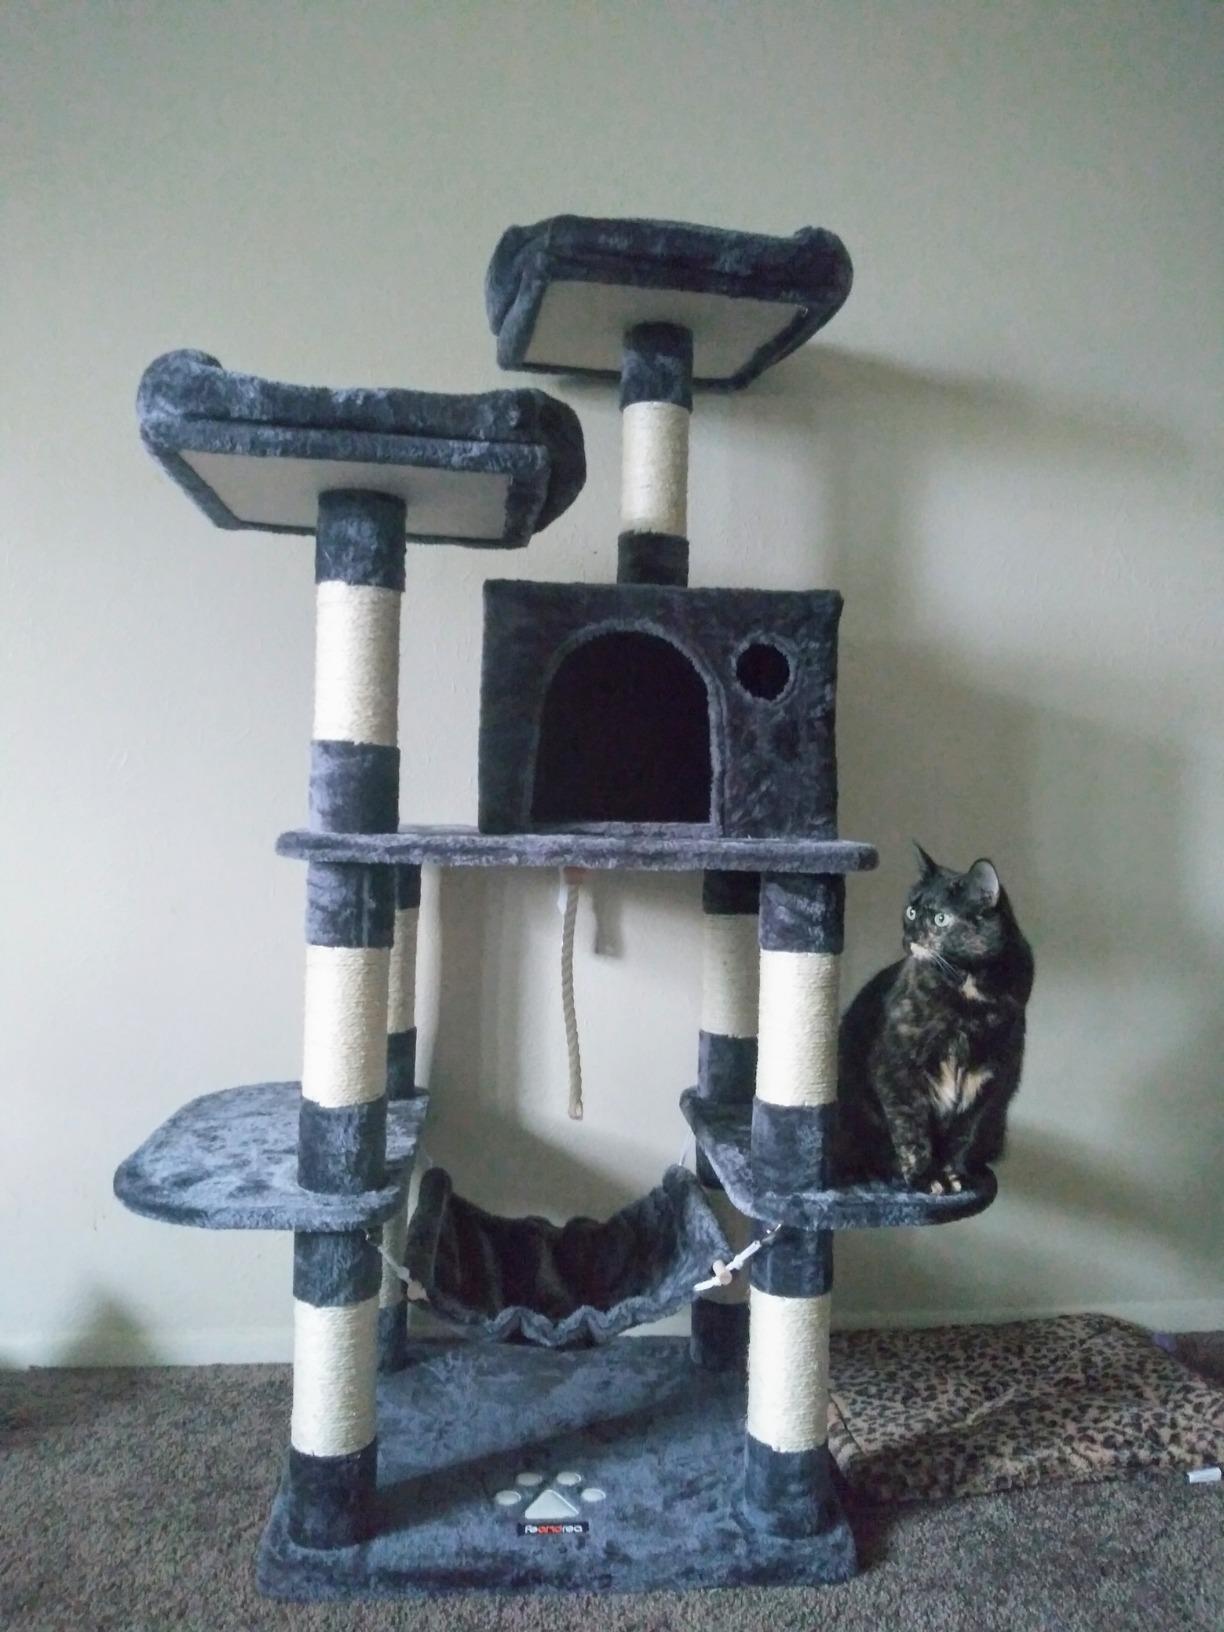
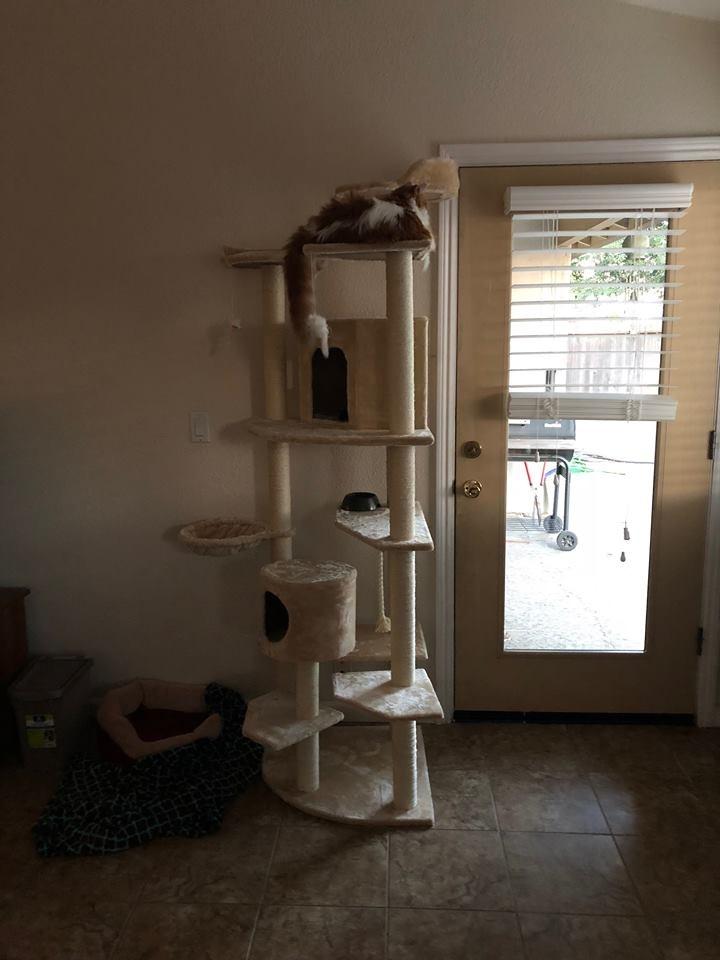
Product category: items_cat tree
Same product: no